Schuyler County, Missouri

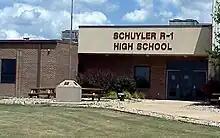
Entrance to Schuyler County R-1 High School

The Democratic Party predominantly controls politics at the local level in Schuyler County. Democrats hold all but four of the elected positions in the county.